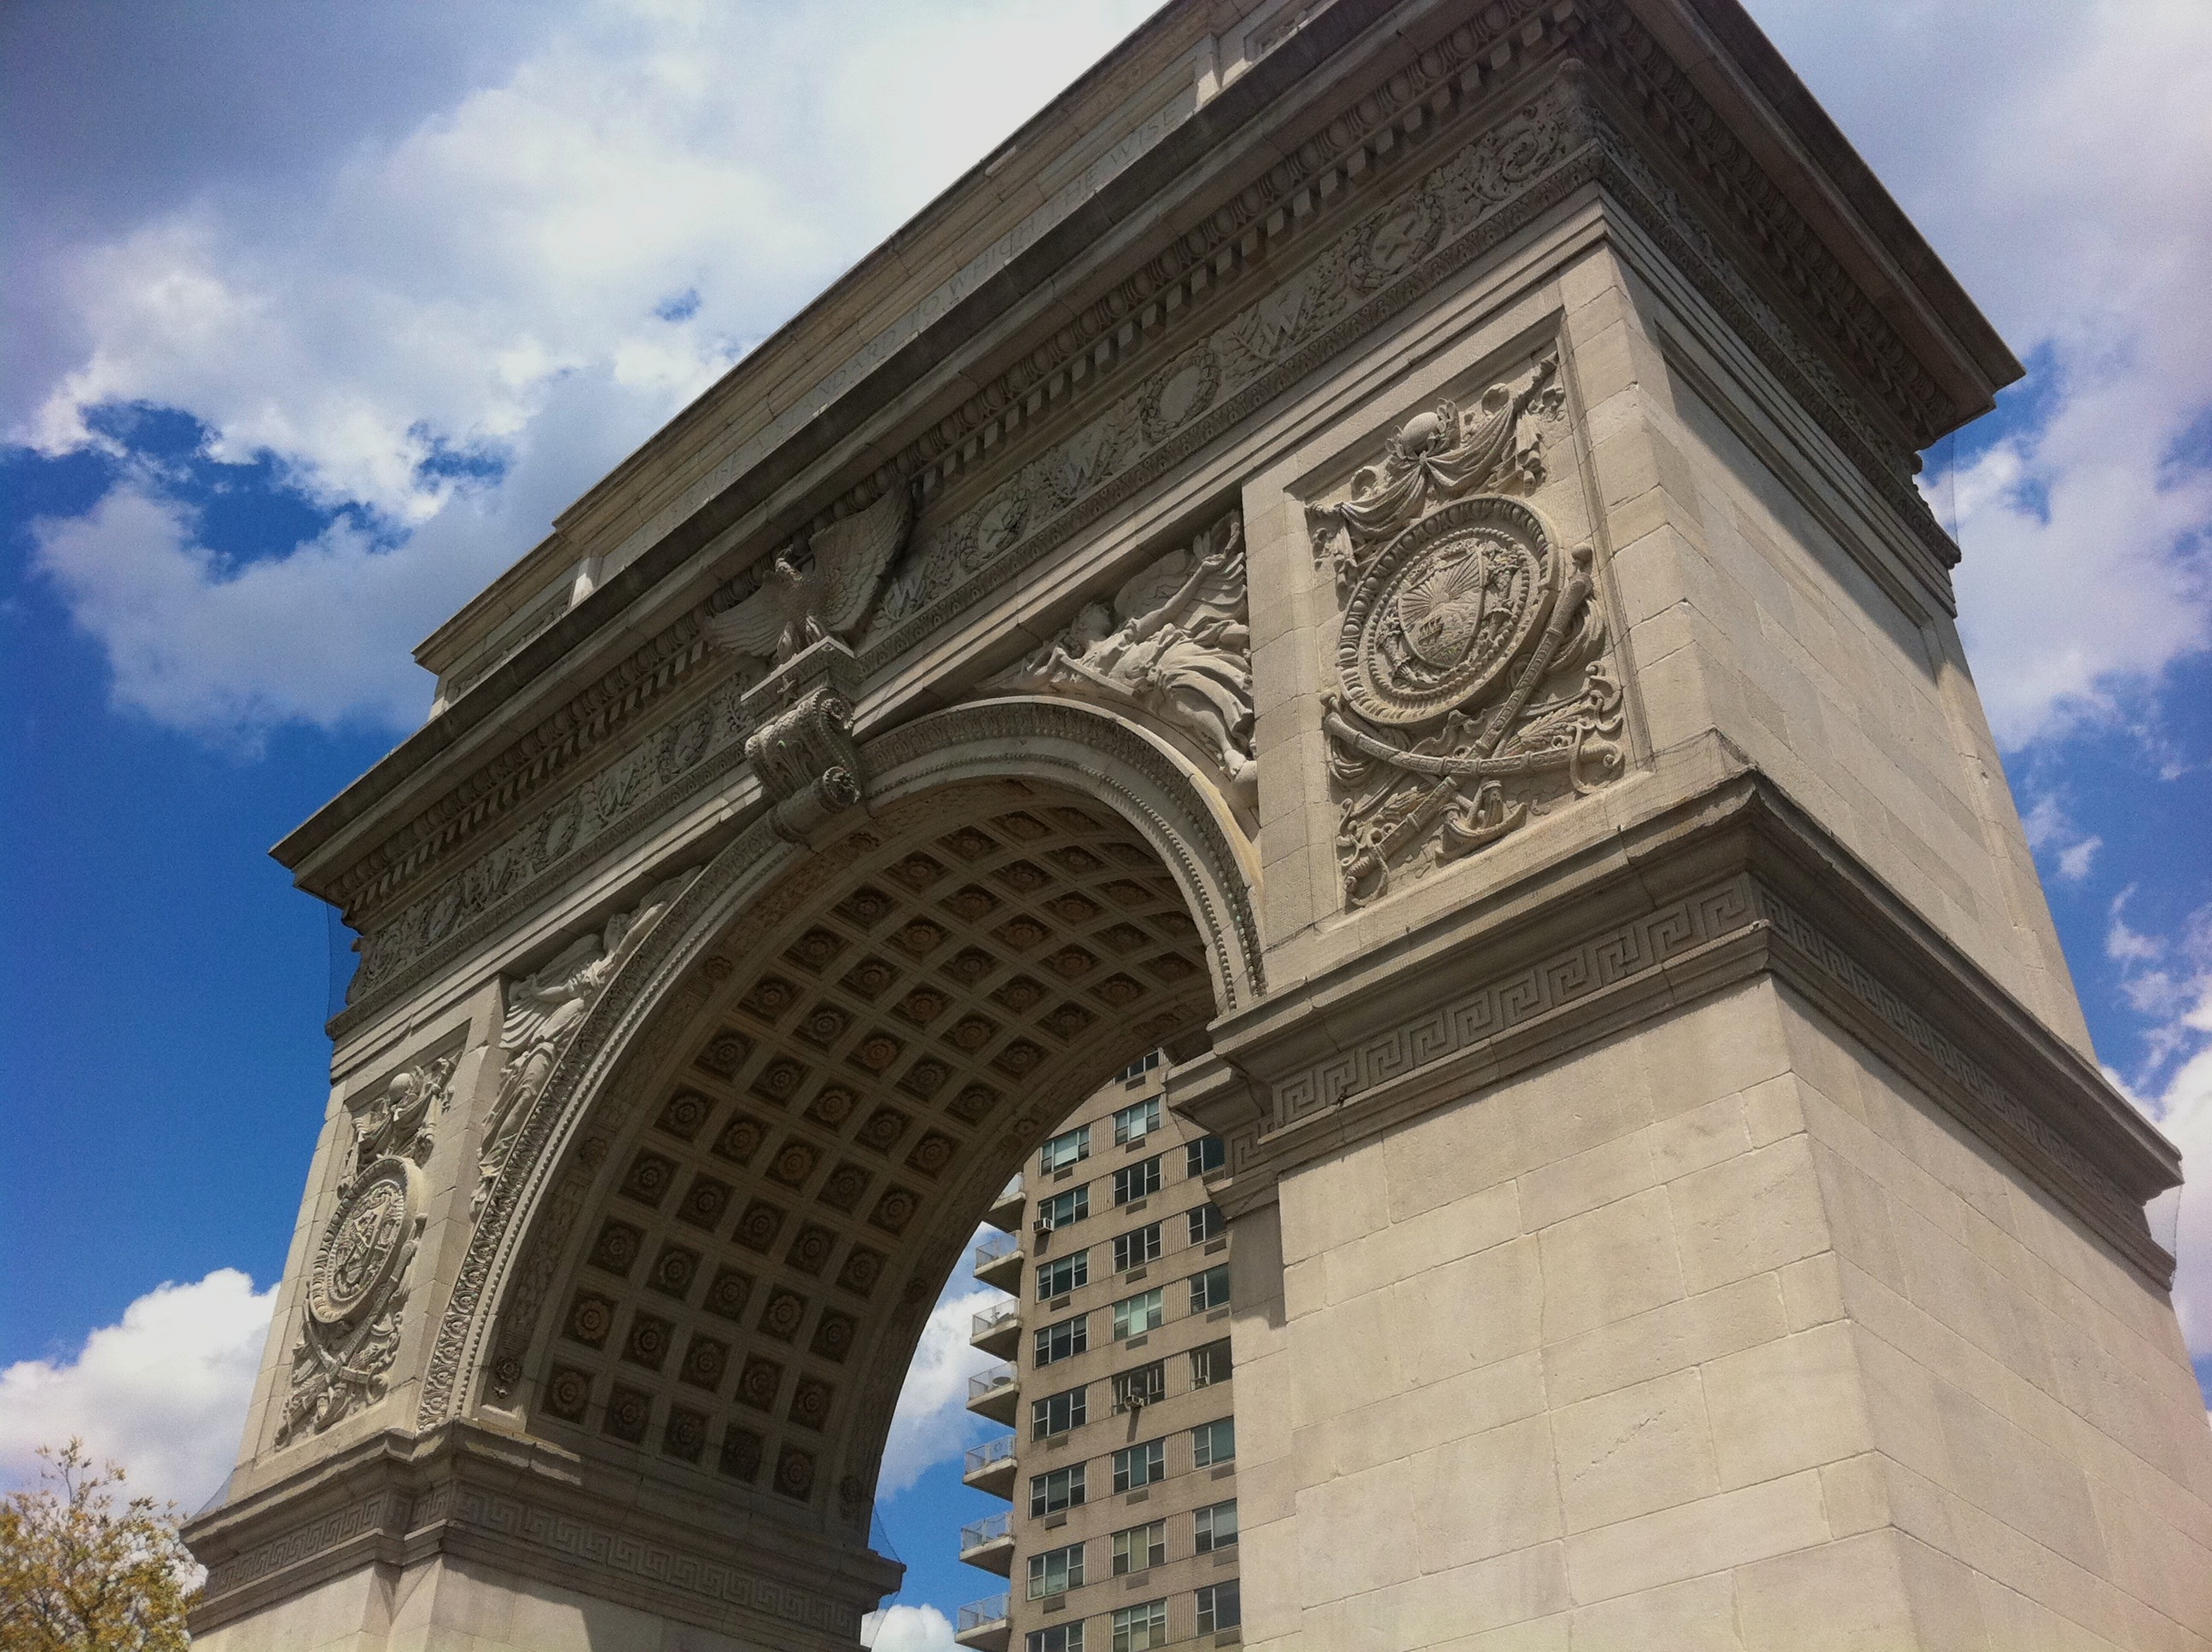
architecture, monument, arch, tower, landmark, facade, church, triumphal arch